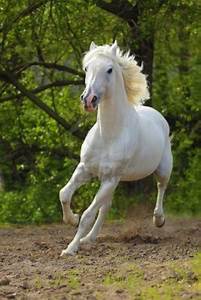
Label: horse